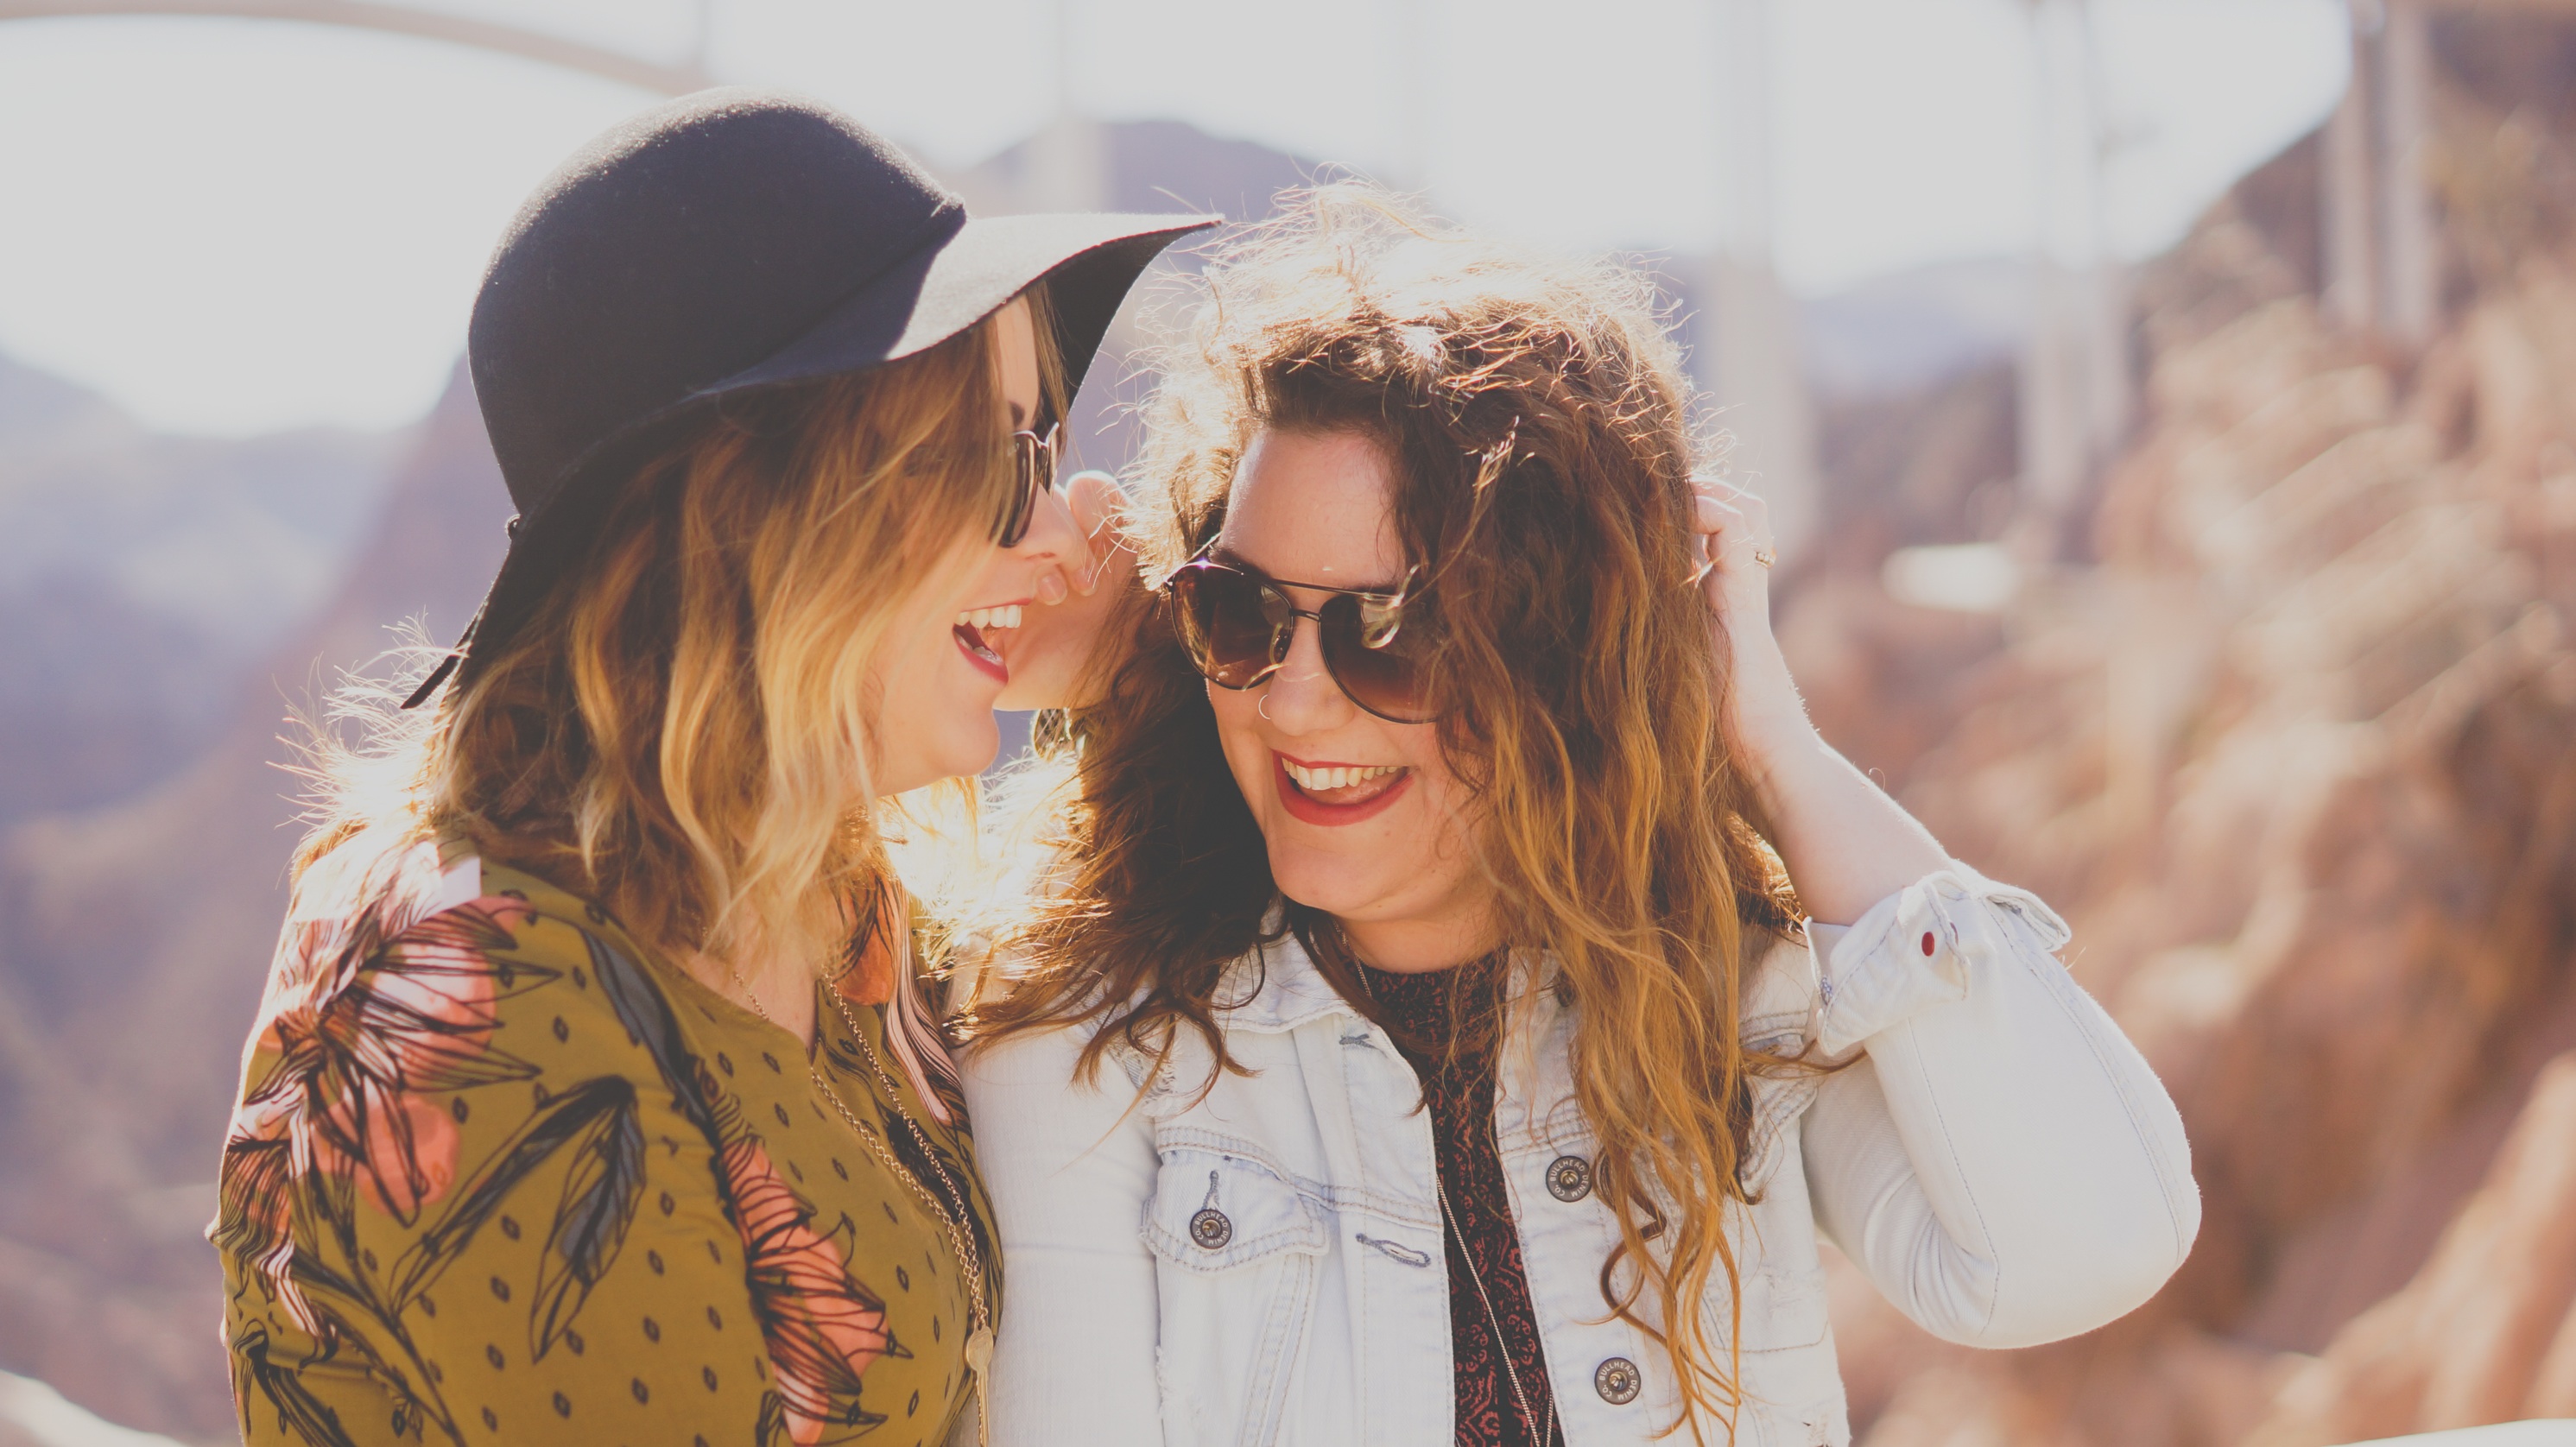
person, girl, woman, photography, female, model, spring, romance, hat, fashion, lady, friend, glasses, photograph, beauty, interaction, photo shoot